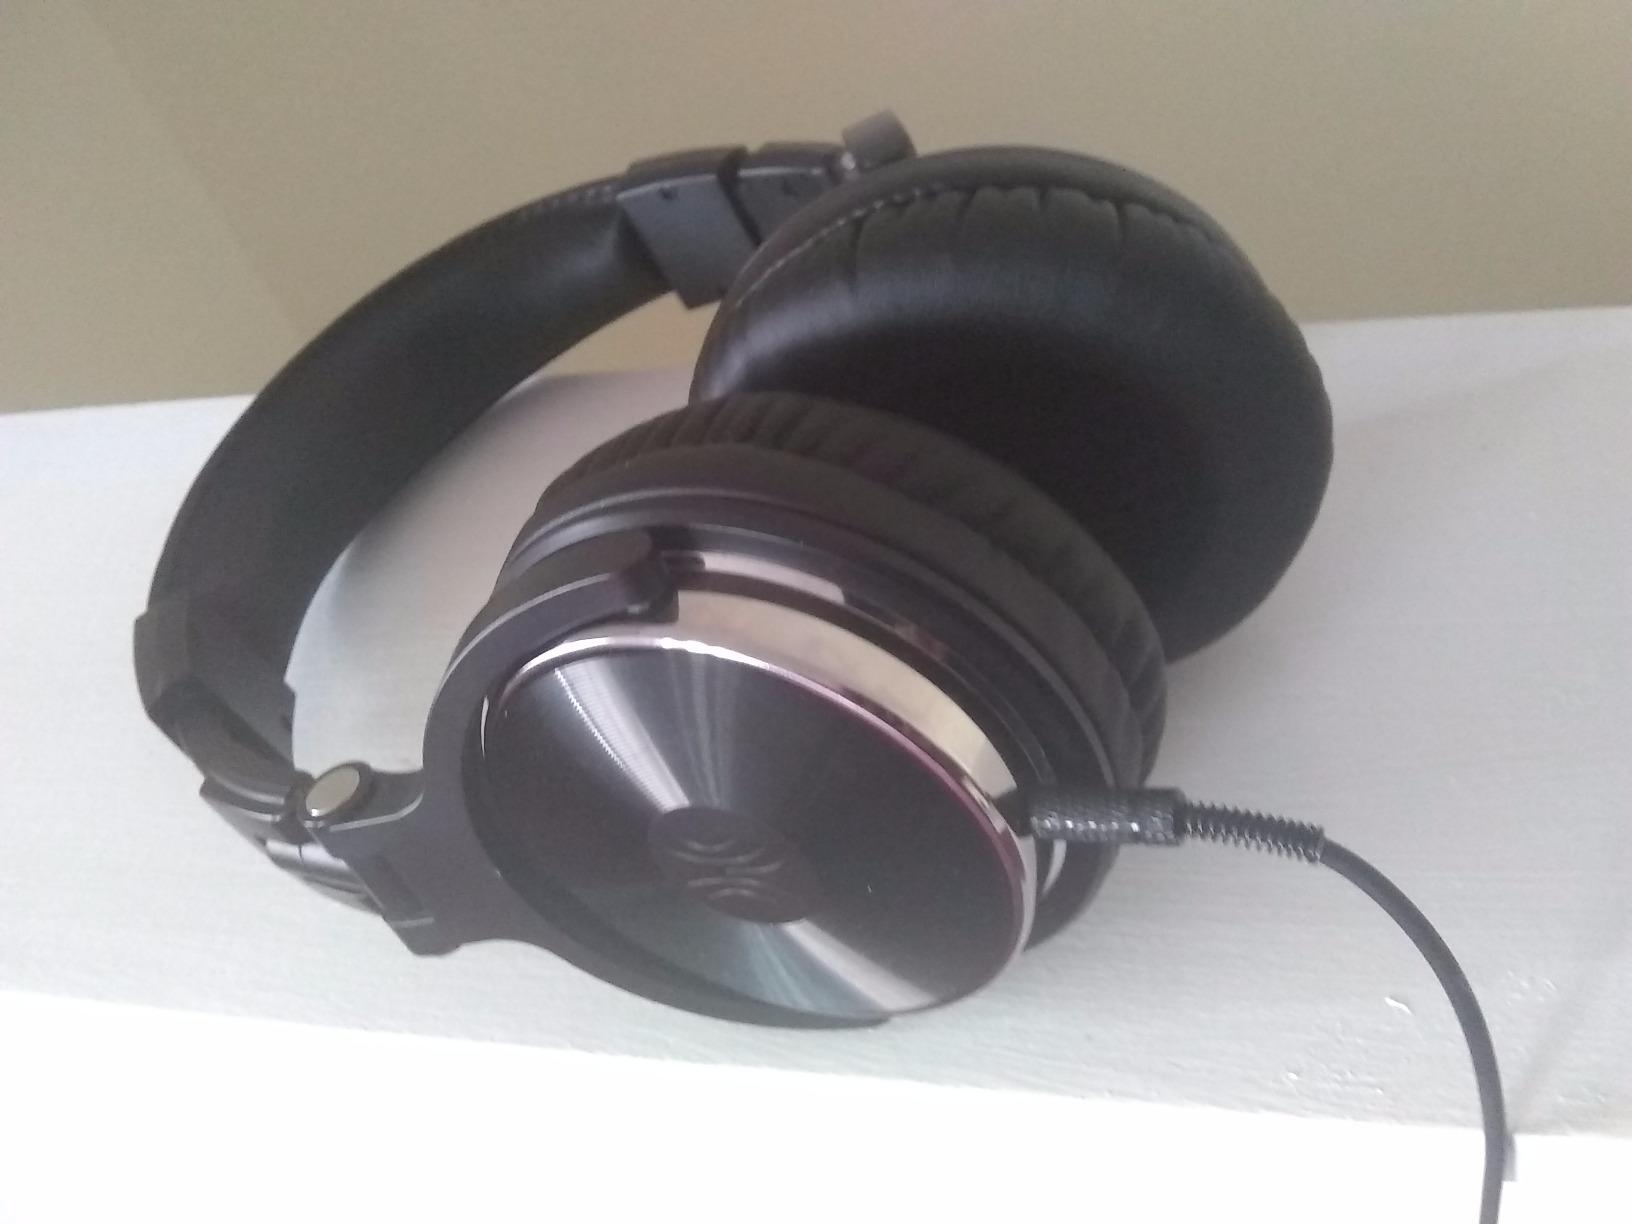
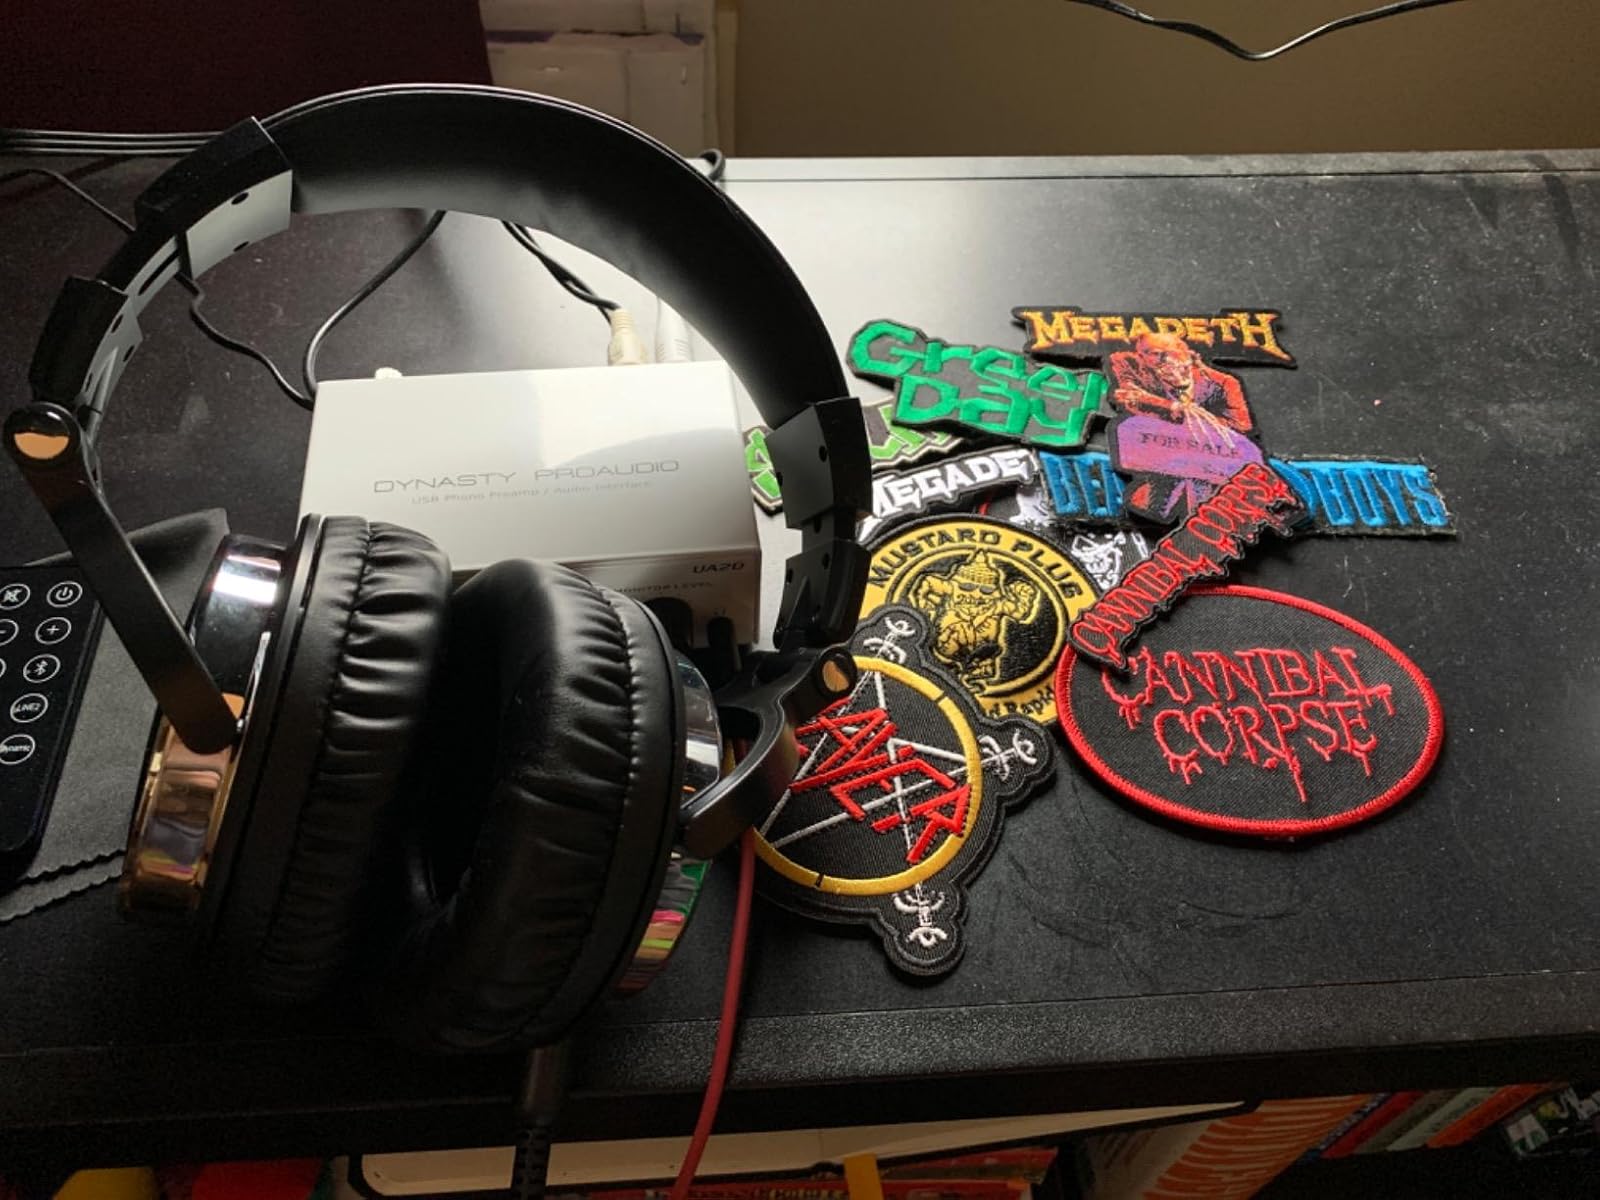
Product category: headphones
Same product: yes